Rafah

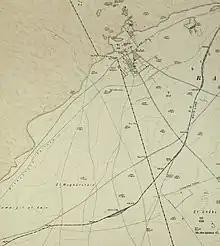
A map of Rafah in 1931

On 9 January 1917, British forces captured Rafah, and subsequently used it as a staging post for their first attempt to capture Gaza. The presence of British military bases in Rafah served an economic draw which led to an influx of internal migration to the city. In the 1922 census of Palestine conducted by the British Mandatory authorities, Rafah had a population of 599 inhabitants, all of which Muslim. Nine years later, the Mandatory authorities conducted the 1931 census of Palestine, by which time Rafah's population had increased to 1,423 residents living in 228 houses, all of which were still Muslim.